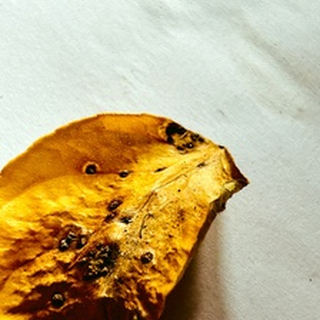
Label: lemon_dry_leaf